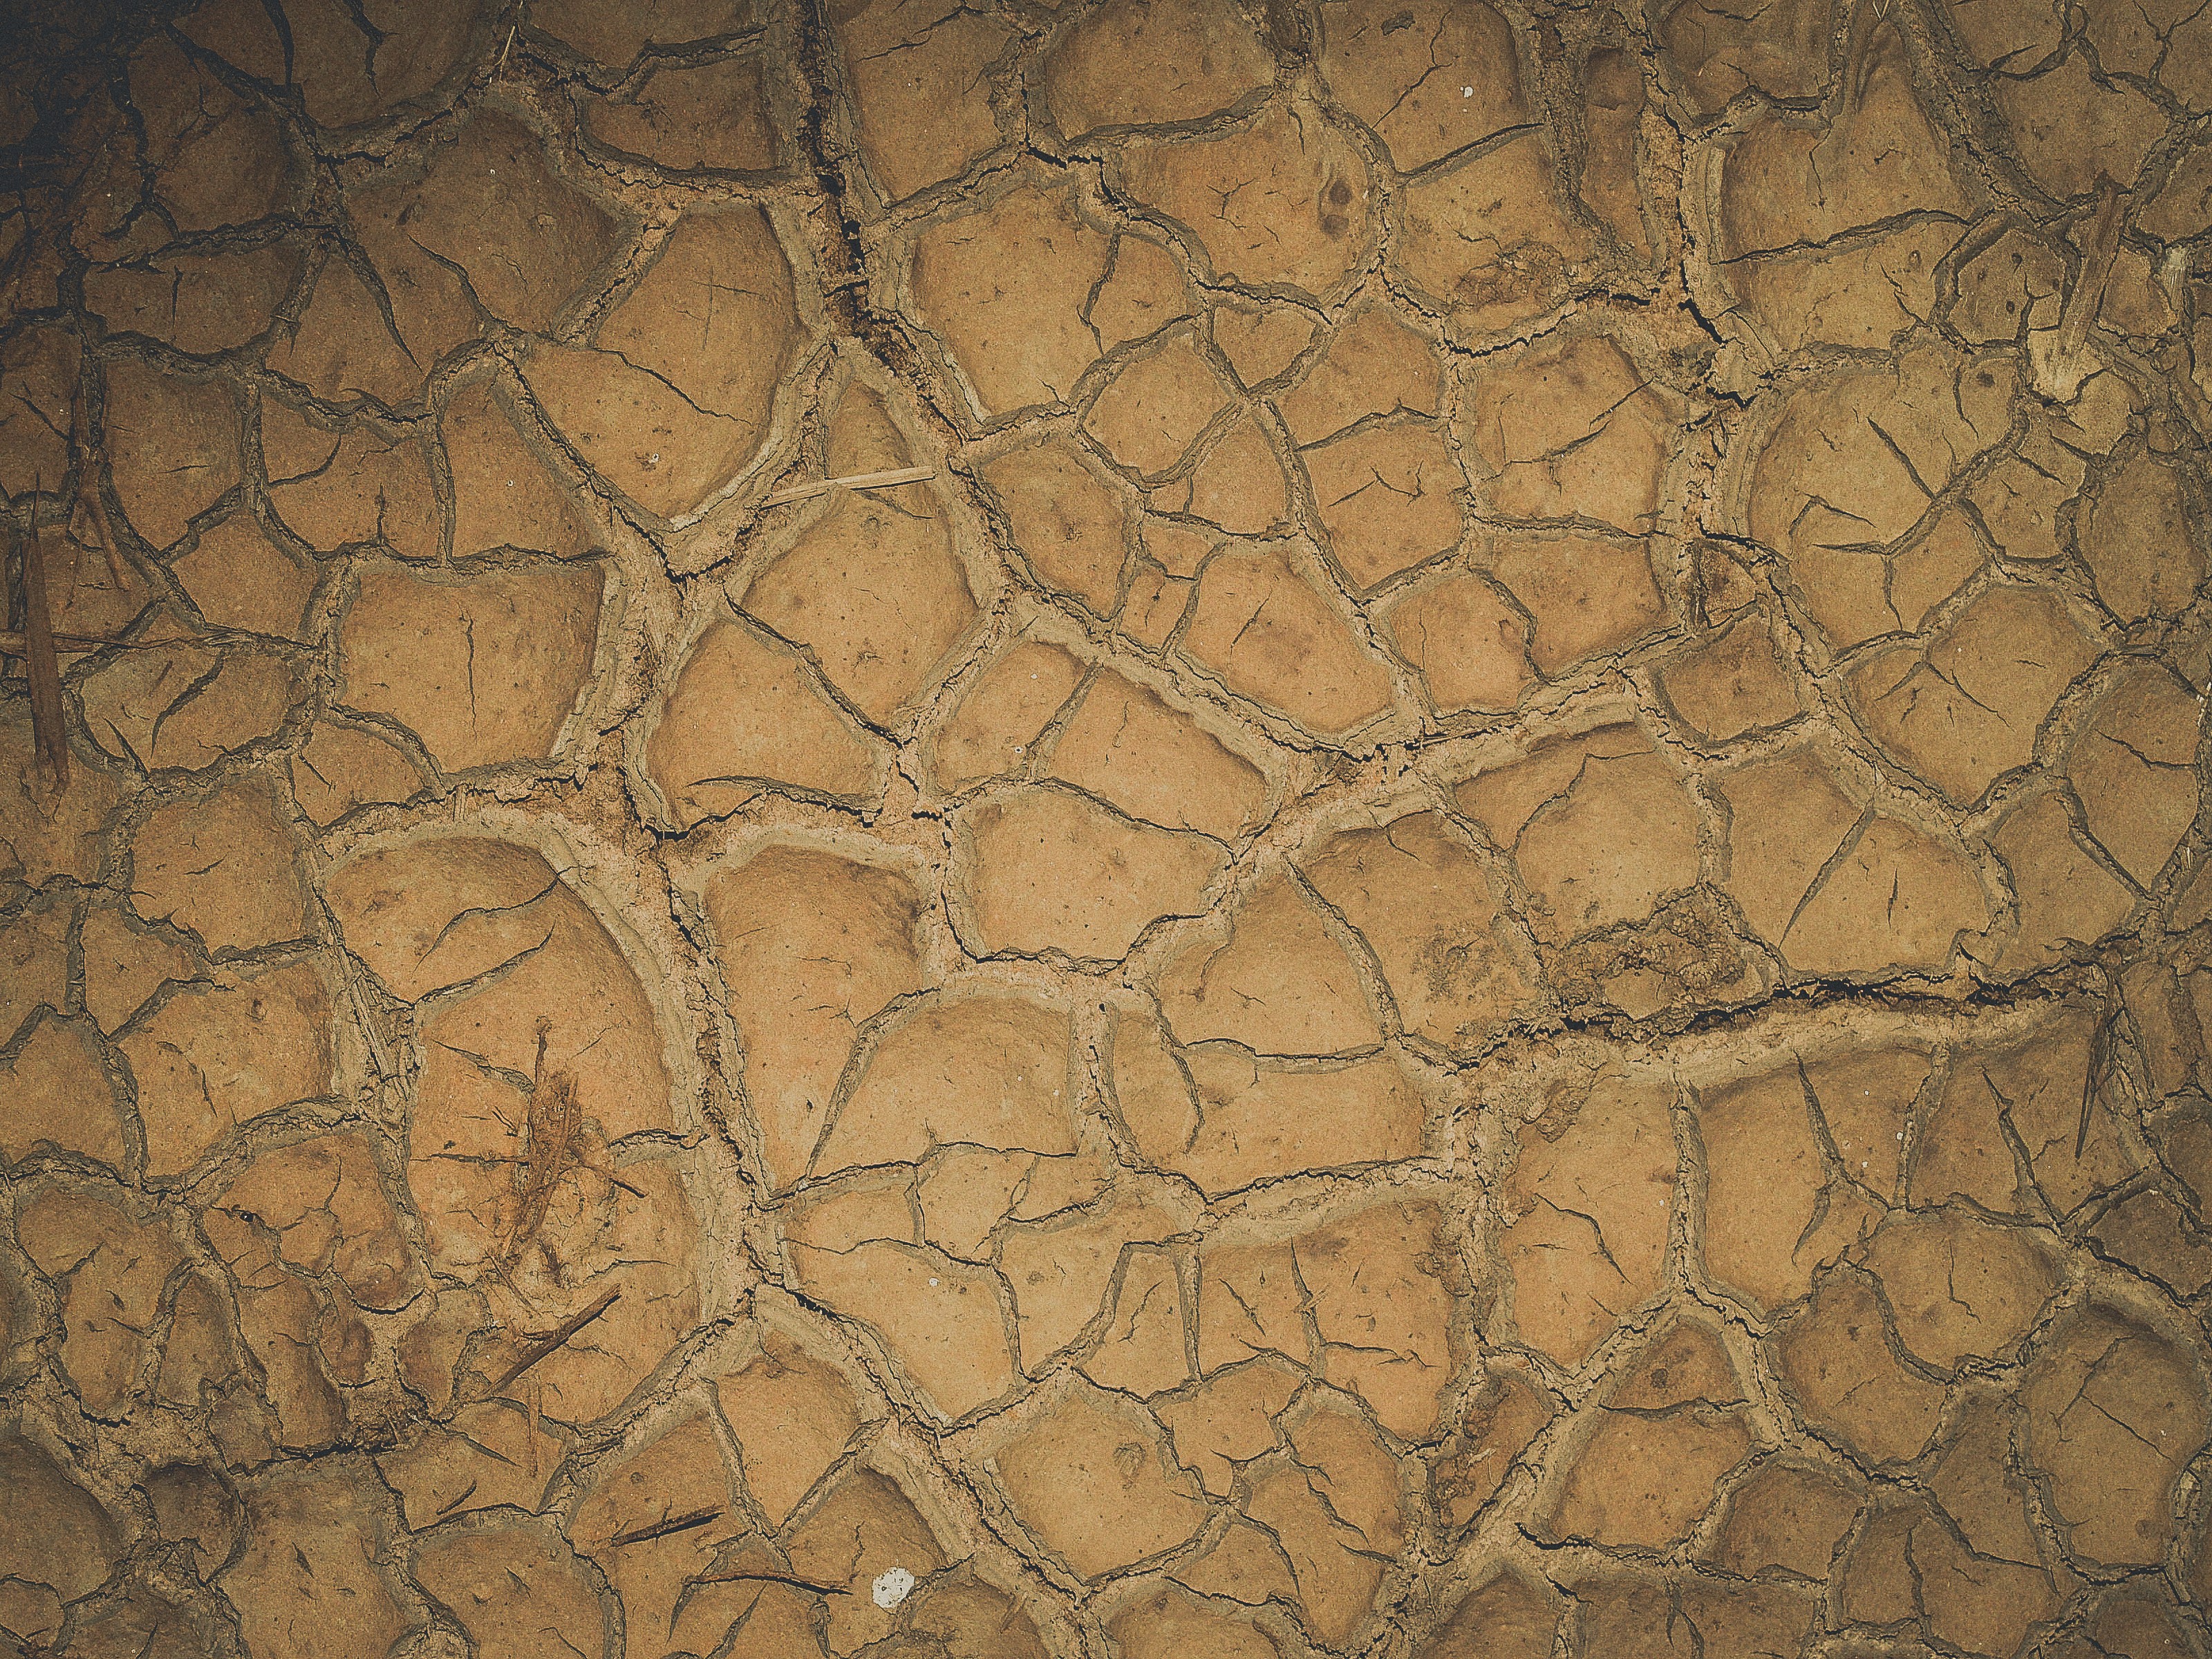
abstract, arid, backdrop, background, brown, clay, climate, closeup, crack, desert, detail, dirt, dirty, drought, dry, dust, earth, environment, erosion, extreme, ground, grunge, heat, hot, mud, natural, nature, pattern, playa, soil, summer, surface, texture, textured, wallpaper, warming, rock